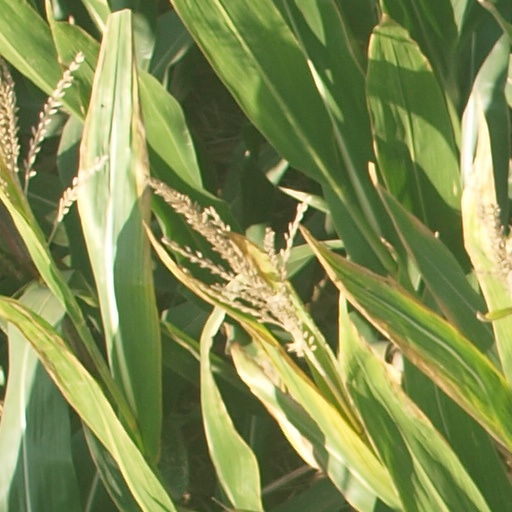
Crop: maize; corn